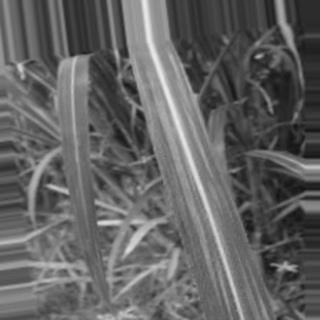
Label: sugarcane_bacterial_blight